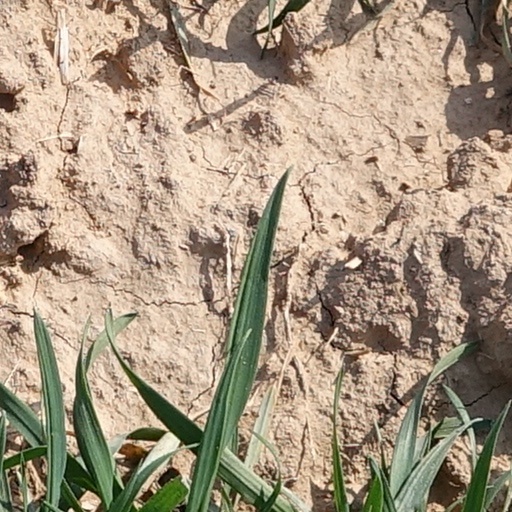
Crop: wheat